Queen's Arms, Birmingham

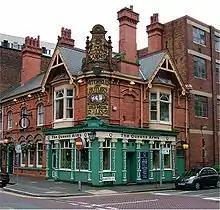
The pub in 2005

The Queen's Arms (sometimes styled "The Queens Arms") is a Grade II listed public house in Birmingham, England, built . It is noted for the tiled Art Nouveau signage on its exterior, which was remodelled in 1901 to the designs of the architect, Joseph D. Ward for its then owners, Mitchells & Butlers.